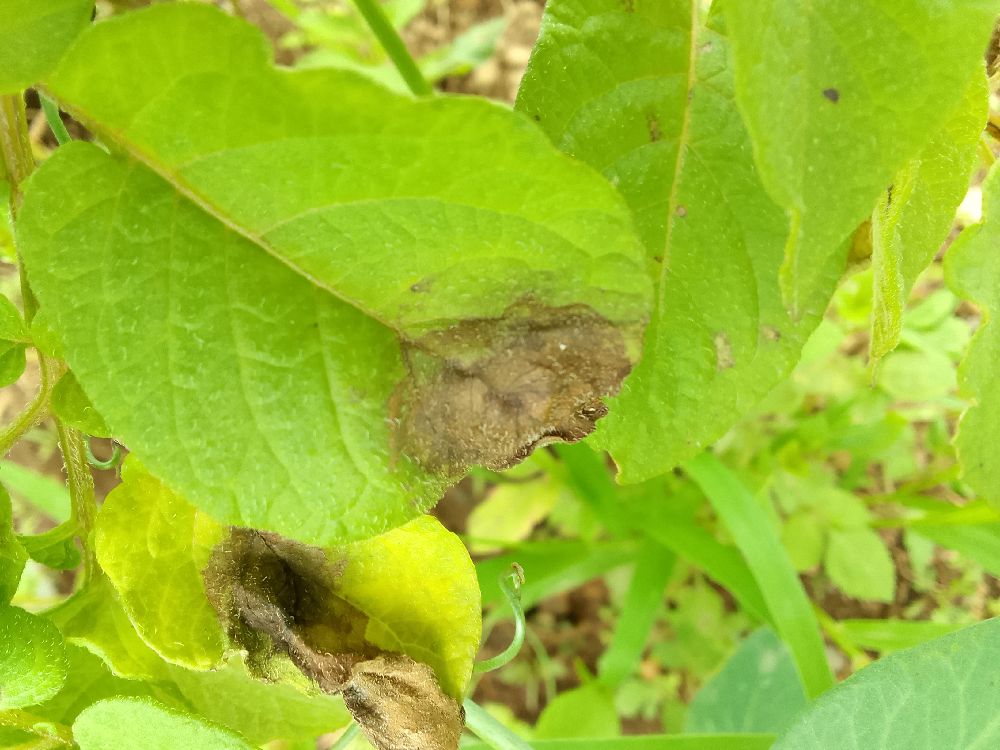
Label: Late blight